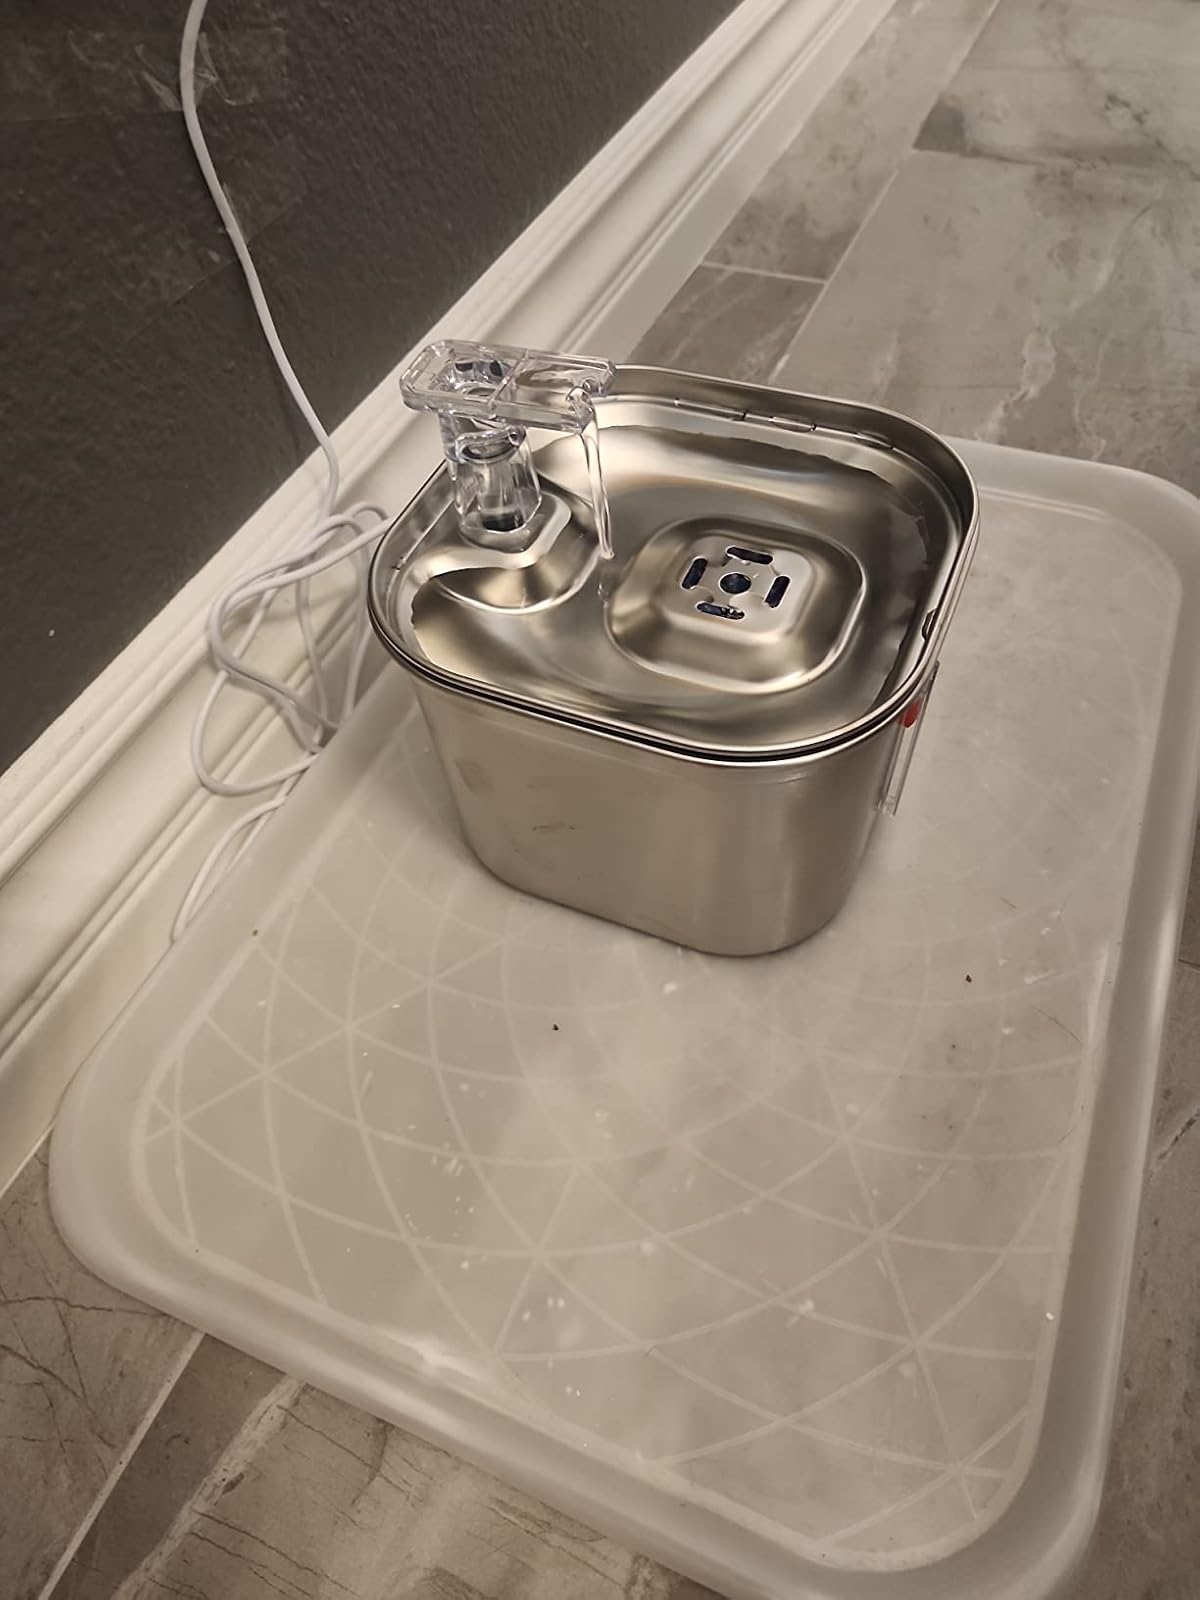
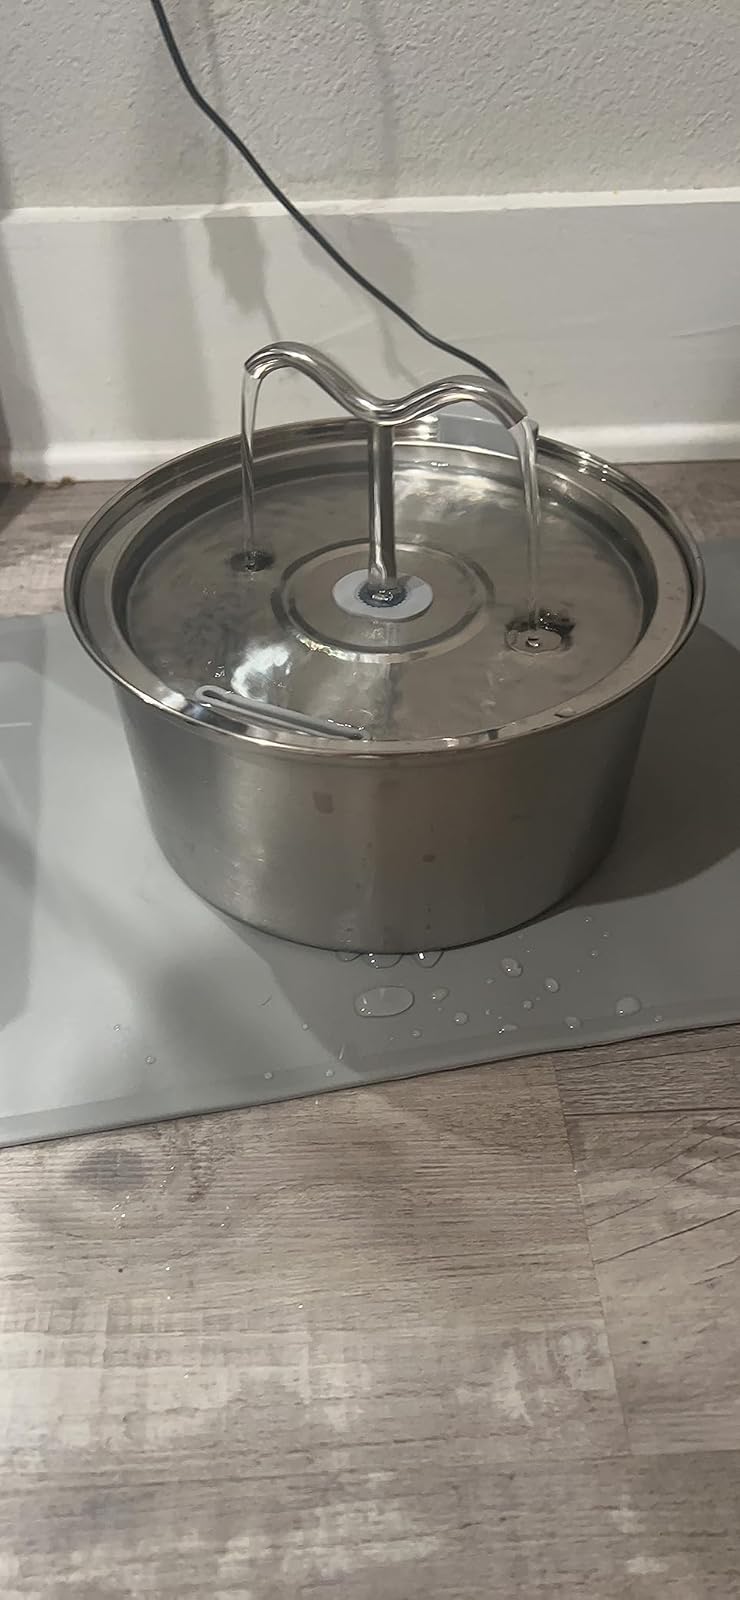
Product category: items_bowl
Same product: no